General Motors Canada

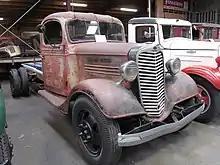
A Chevrolet Maple Leaf truck built in Oshawa and sold in Canada with minor trim differences to the American trucks

General Motors of Canada opened its new head office building on the shore of Lake Ontario in 1989. The building is a fixture on Highway 401 and usually displays an enormous picture of a new vehicle on its huge glass atrium. This is a rented structure of General Motors Corporation and today is called General Motors. General Motors of Canada built their first offices on Richmond street in Oshawa and had large General Motors of Canada signage from 1919. The McLaughlin plants were there and were resigned by the McLaughlin Family.